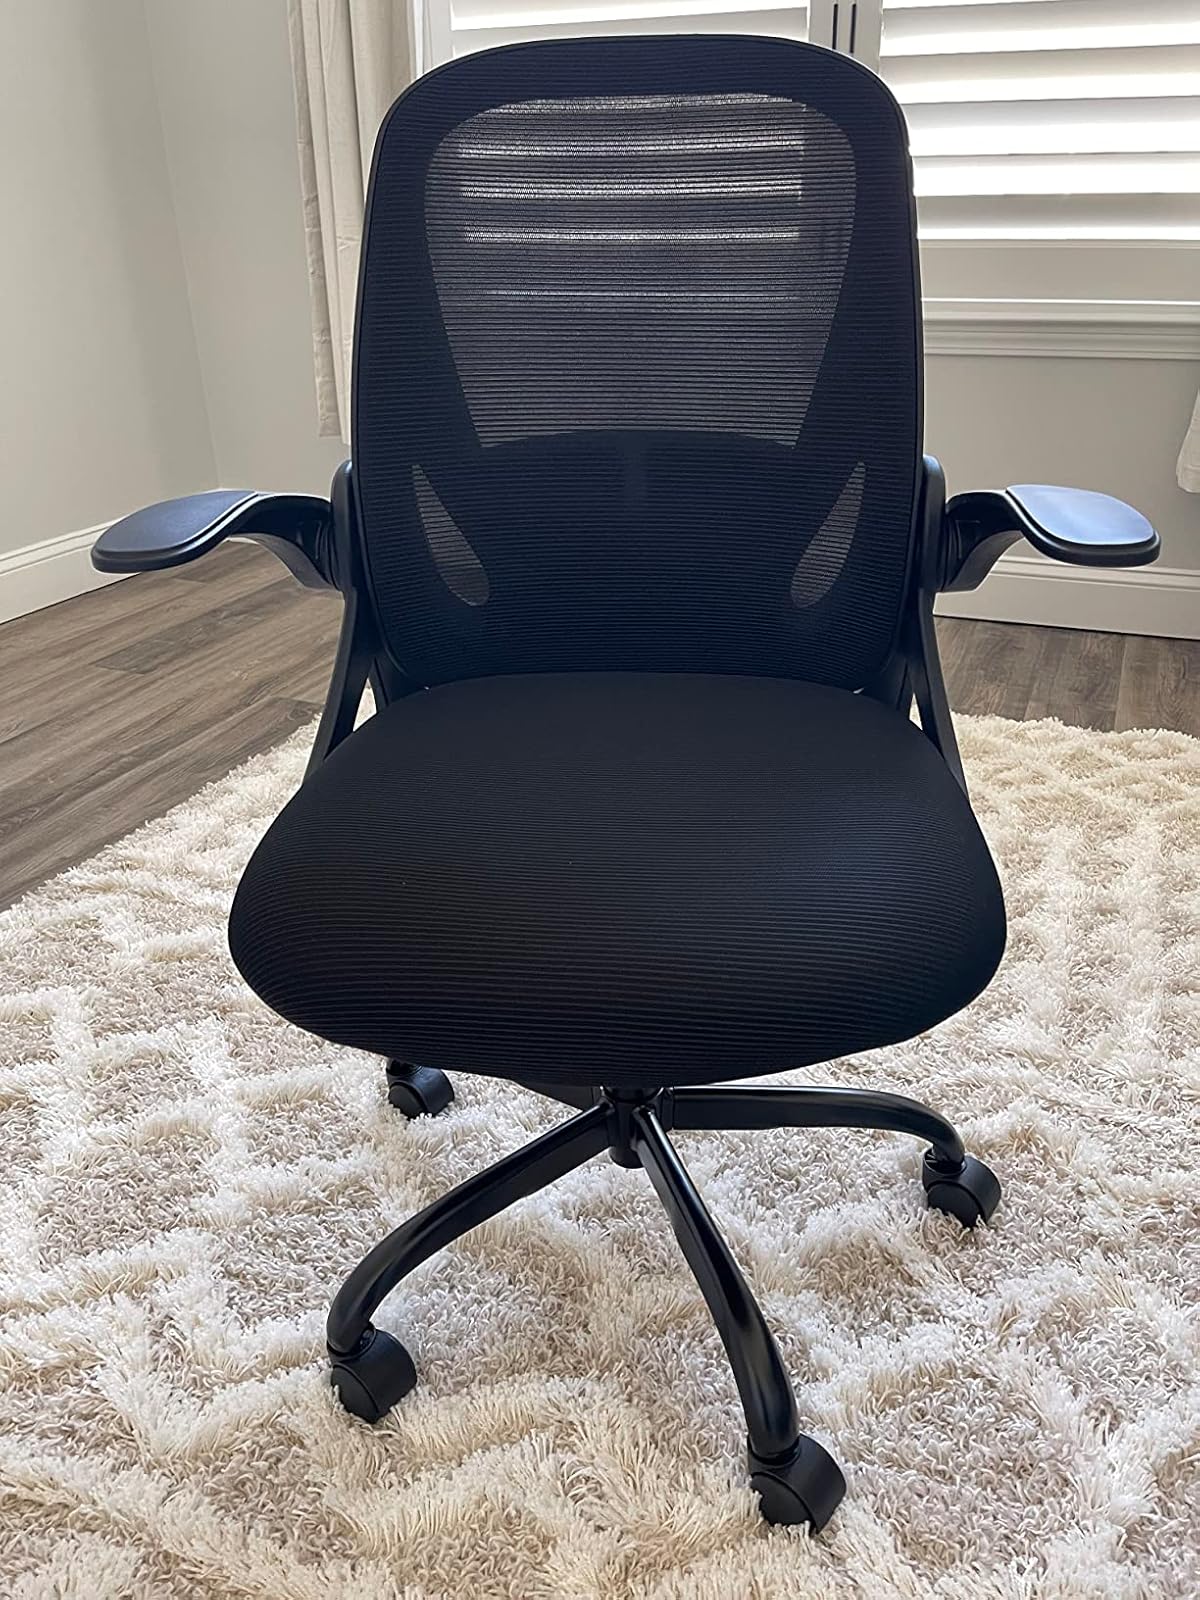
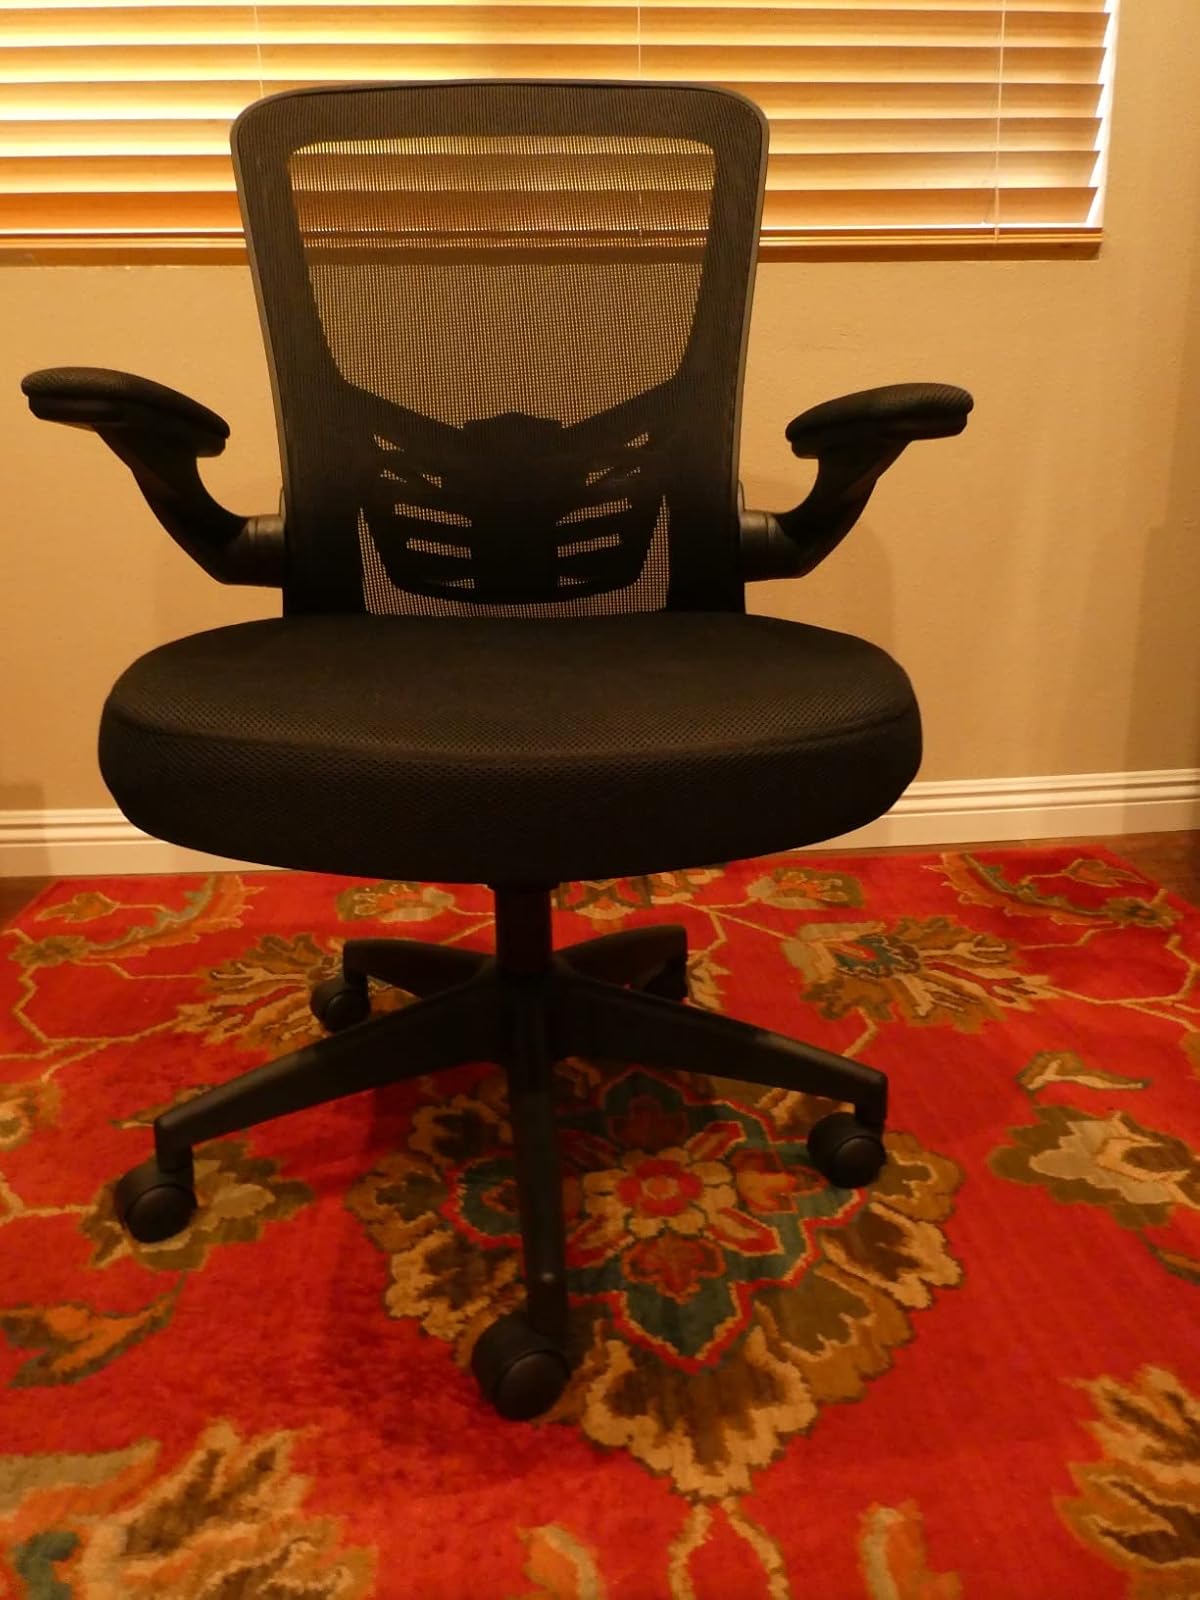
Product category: items_chair
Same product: no